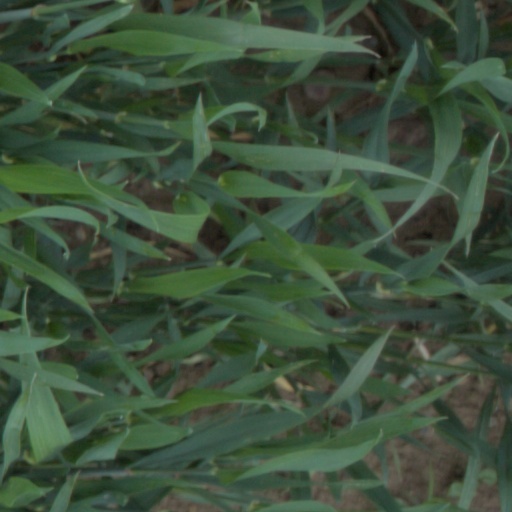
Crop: wheat